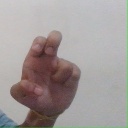
अक्षर: अ